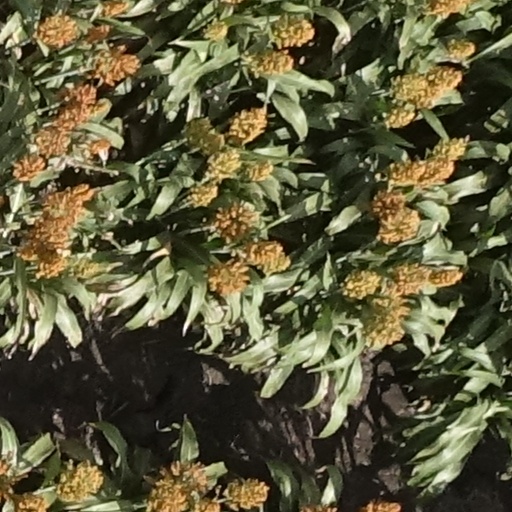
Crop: sorghum